Square mile

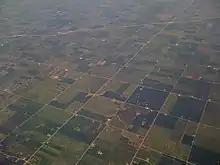
An aerial photograph of farmland in Indiana, with each small square being one square mile. (see Section (United States land surveying))

The square mile (abbreviated as sq mi and sometimes as mi) is an imperial and US unit of measure for area. One square mile is equal to the area of a square with each side measuring a length of one mile.